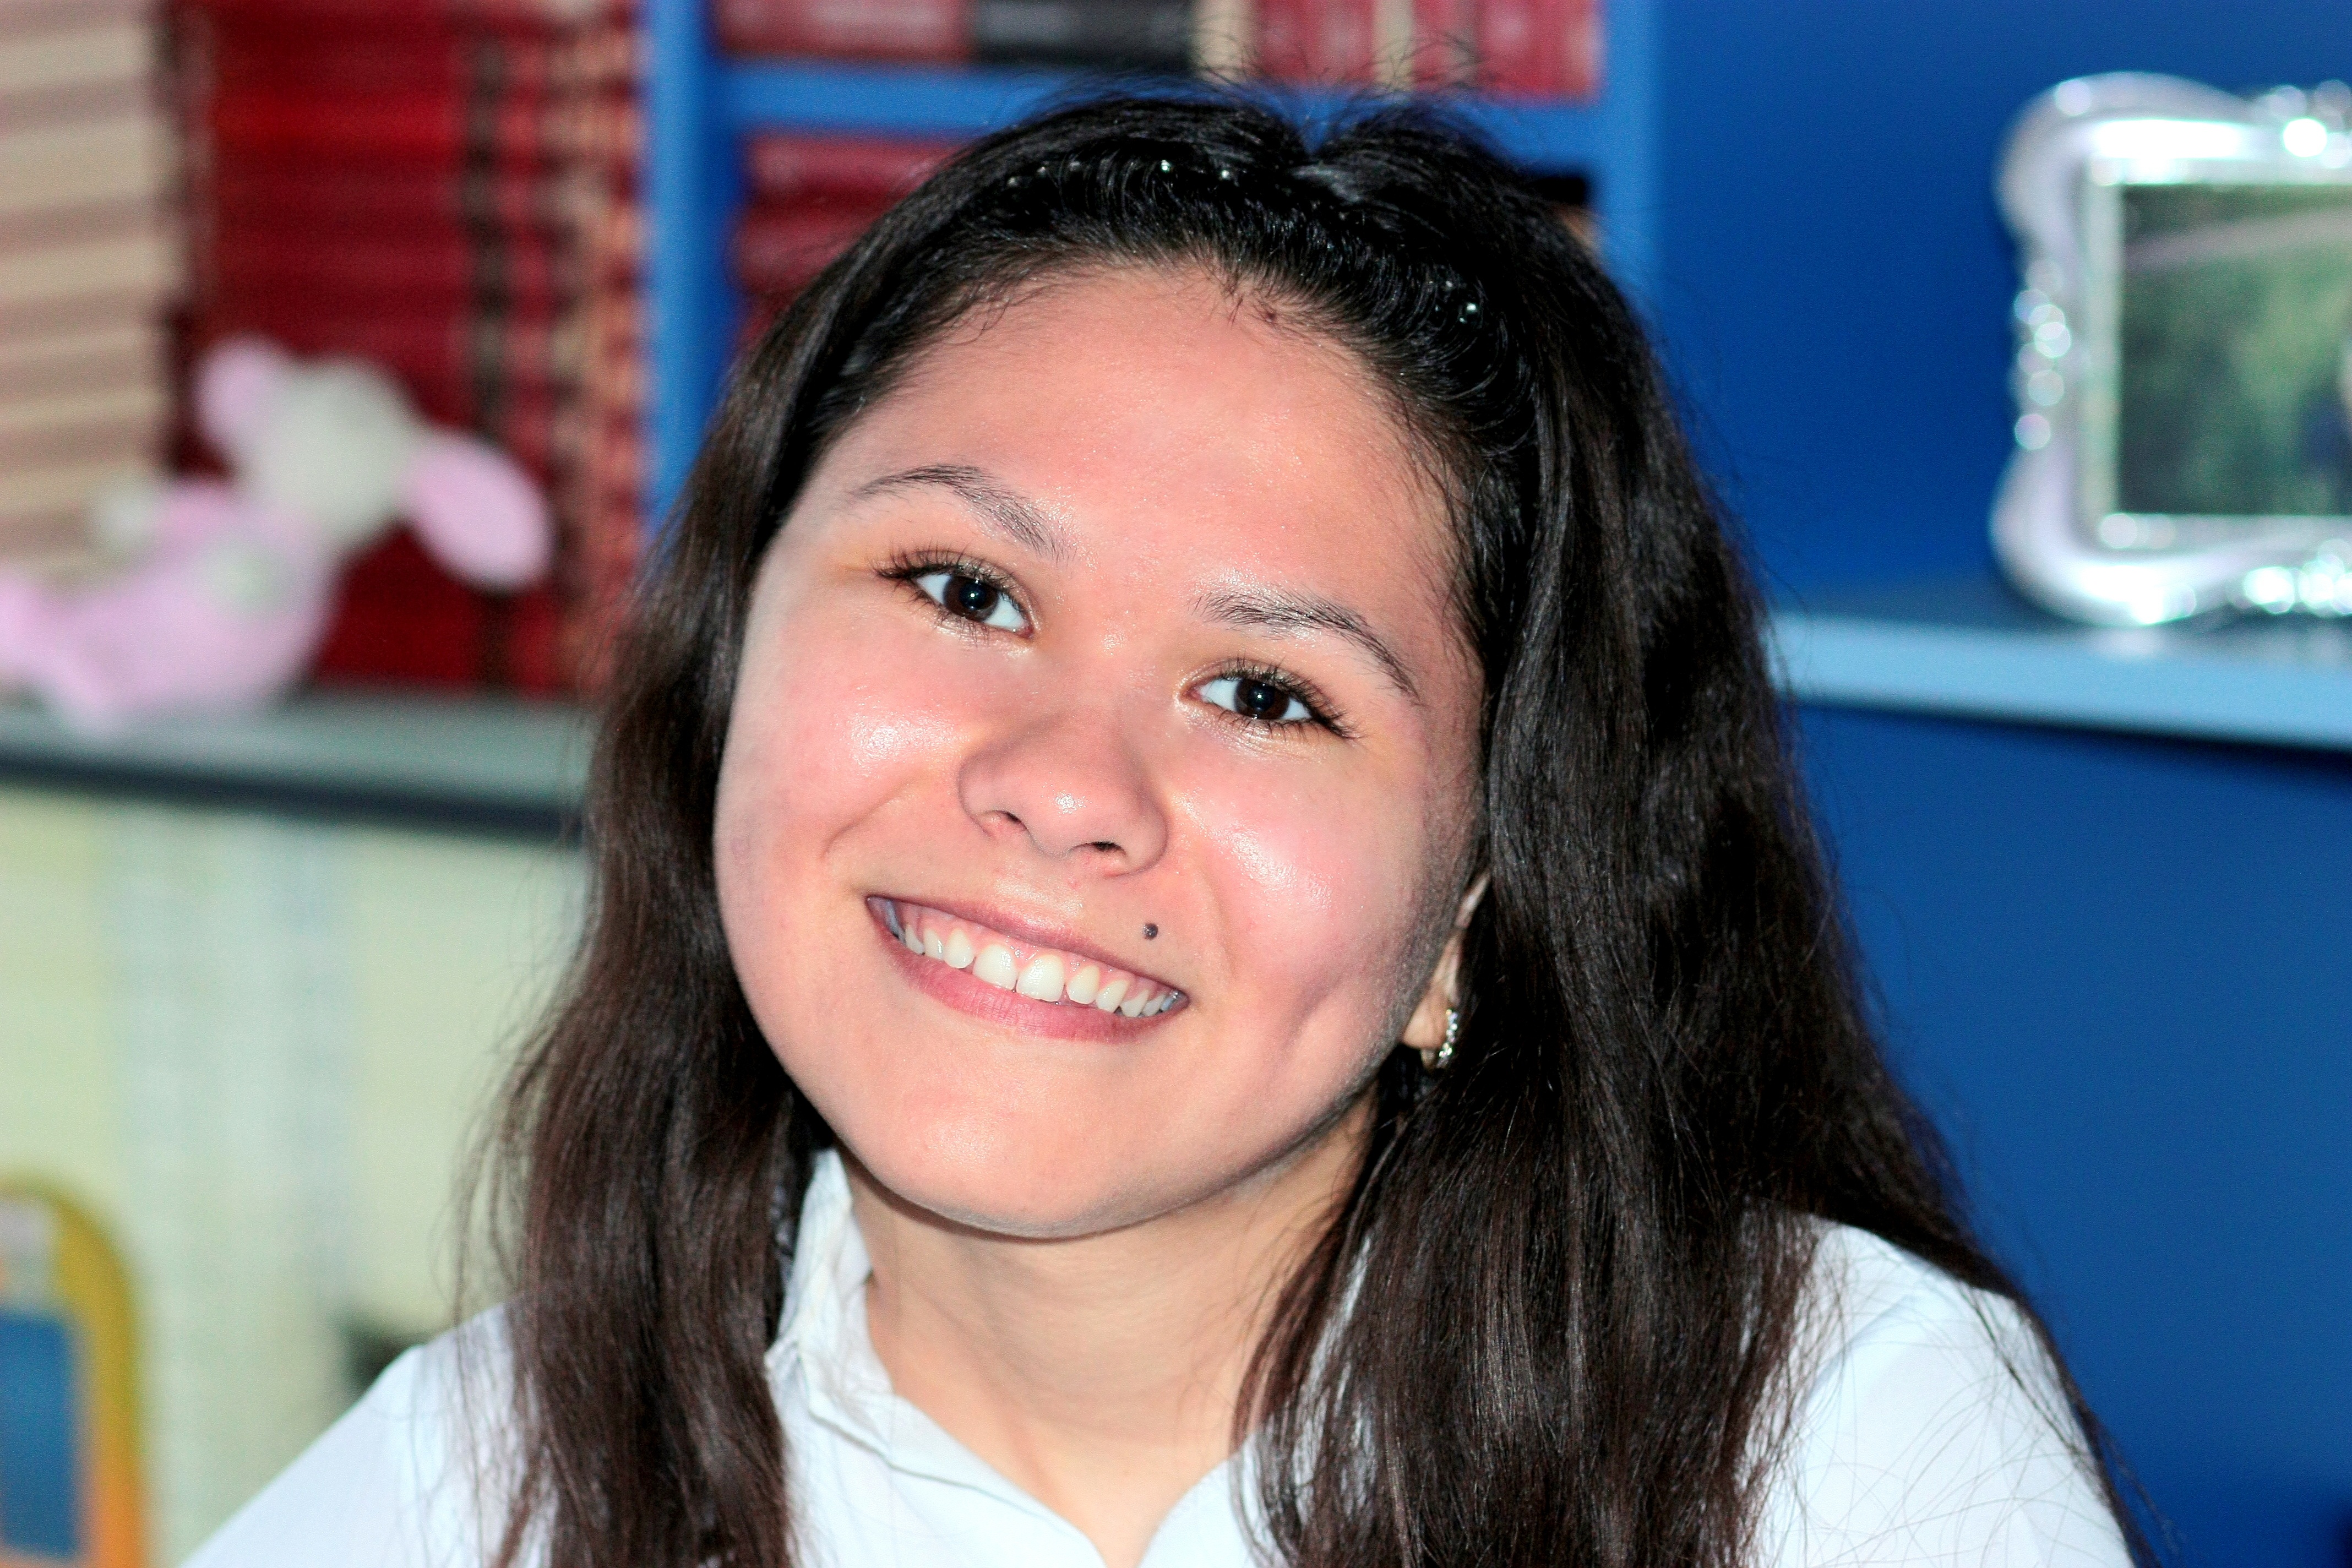
person, people, girl, woman, portrait, child, facial expression, smile, black hair, face, eye, head, singing, skin, beauty, organ, laughter, emotion